Christian Tumi

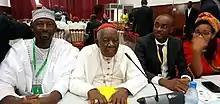
Cardinal Tumi Grand Dialogue

Tumi was kidnapped on 5 November 2020, and released unharmed on 6 November 2020; his captors released video footage of their interrogation of Tumi.